John Eyton-Jones

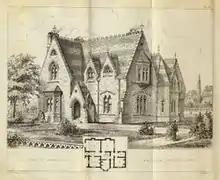
Abbotsfield.

He married twice, firstly in 1890 to Annie Isabella Shand Stodart-Milne. They had a daughter Margaret Susannah Maurice Eyton-Jones. Annie died in 1908 aged 38. Eyton-Jones married again in 1909 to Marie Anne Jones, a State Registered Nurse. Their son Arthur Paget Eyton-Jones was born in 1920.